Felipe Aspegren

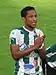
Aspegren with KTP in 2015

Born in Cali, Colombia, at the age of six Aspegren and his younger brother Brayan were both adopted to a family from Helsinki, Finland.